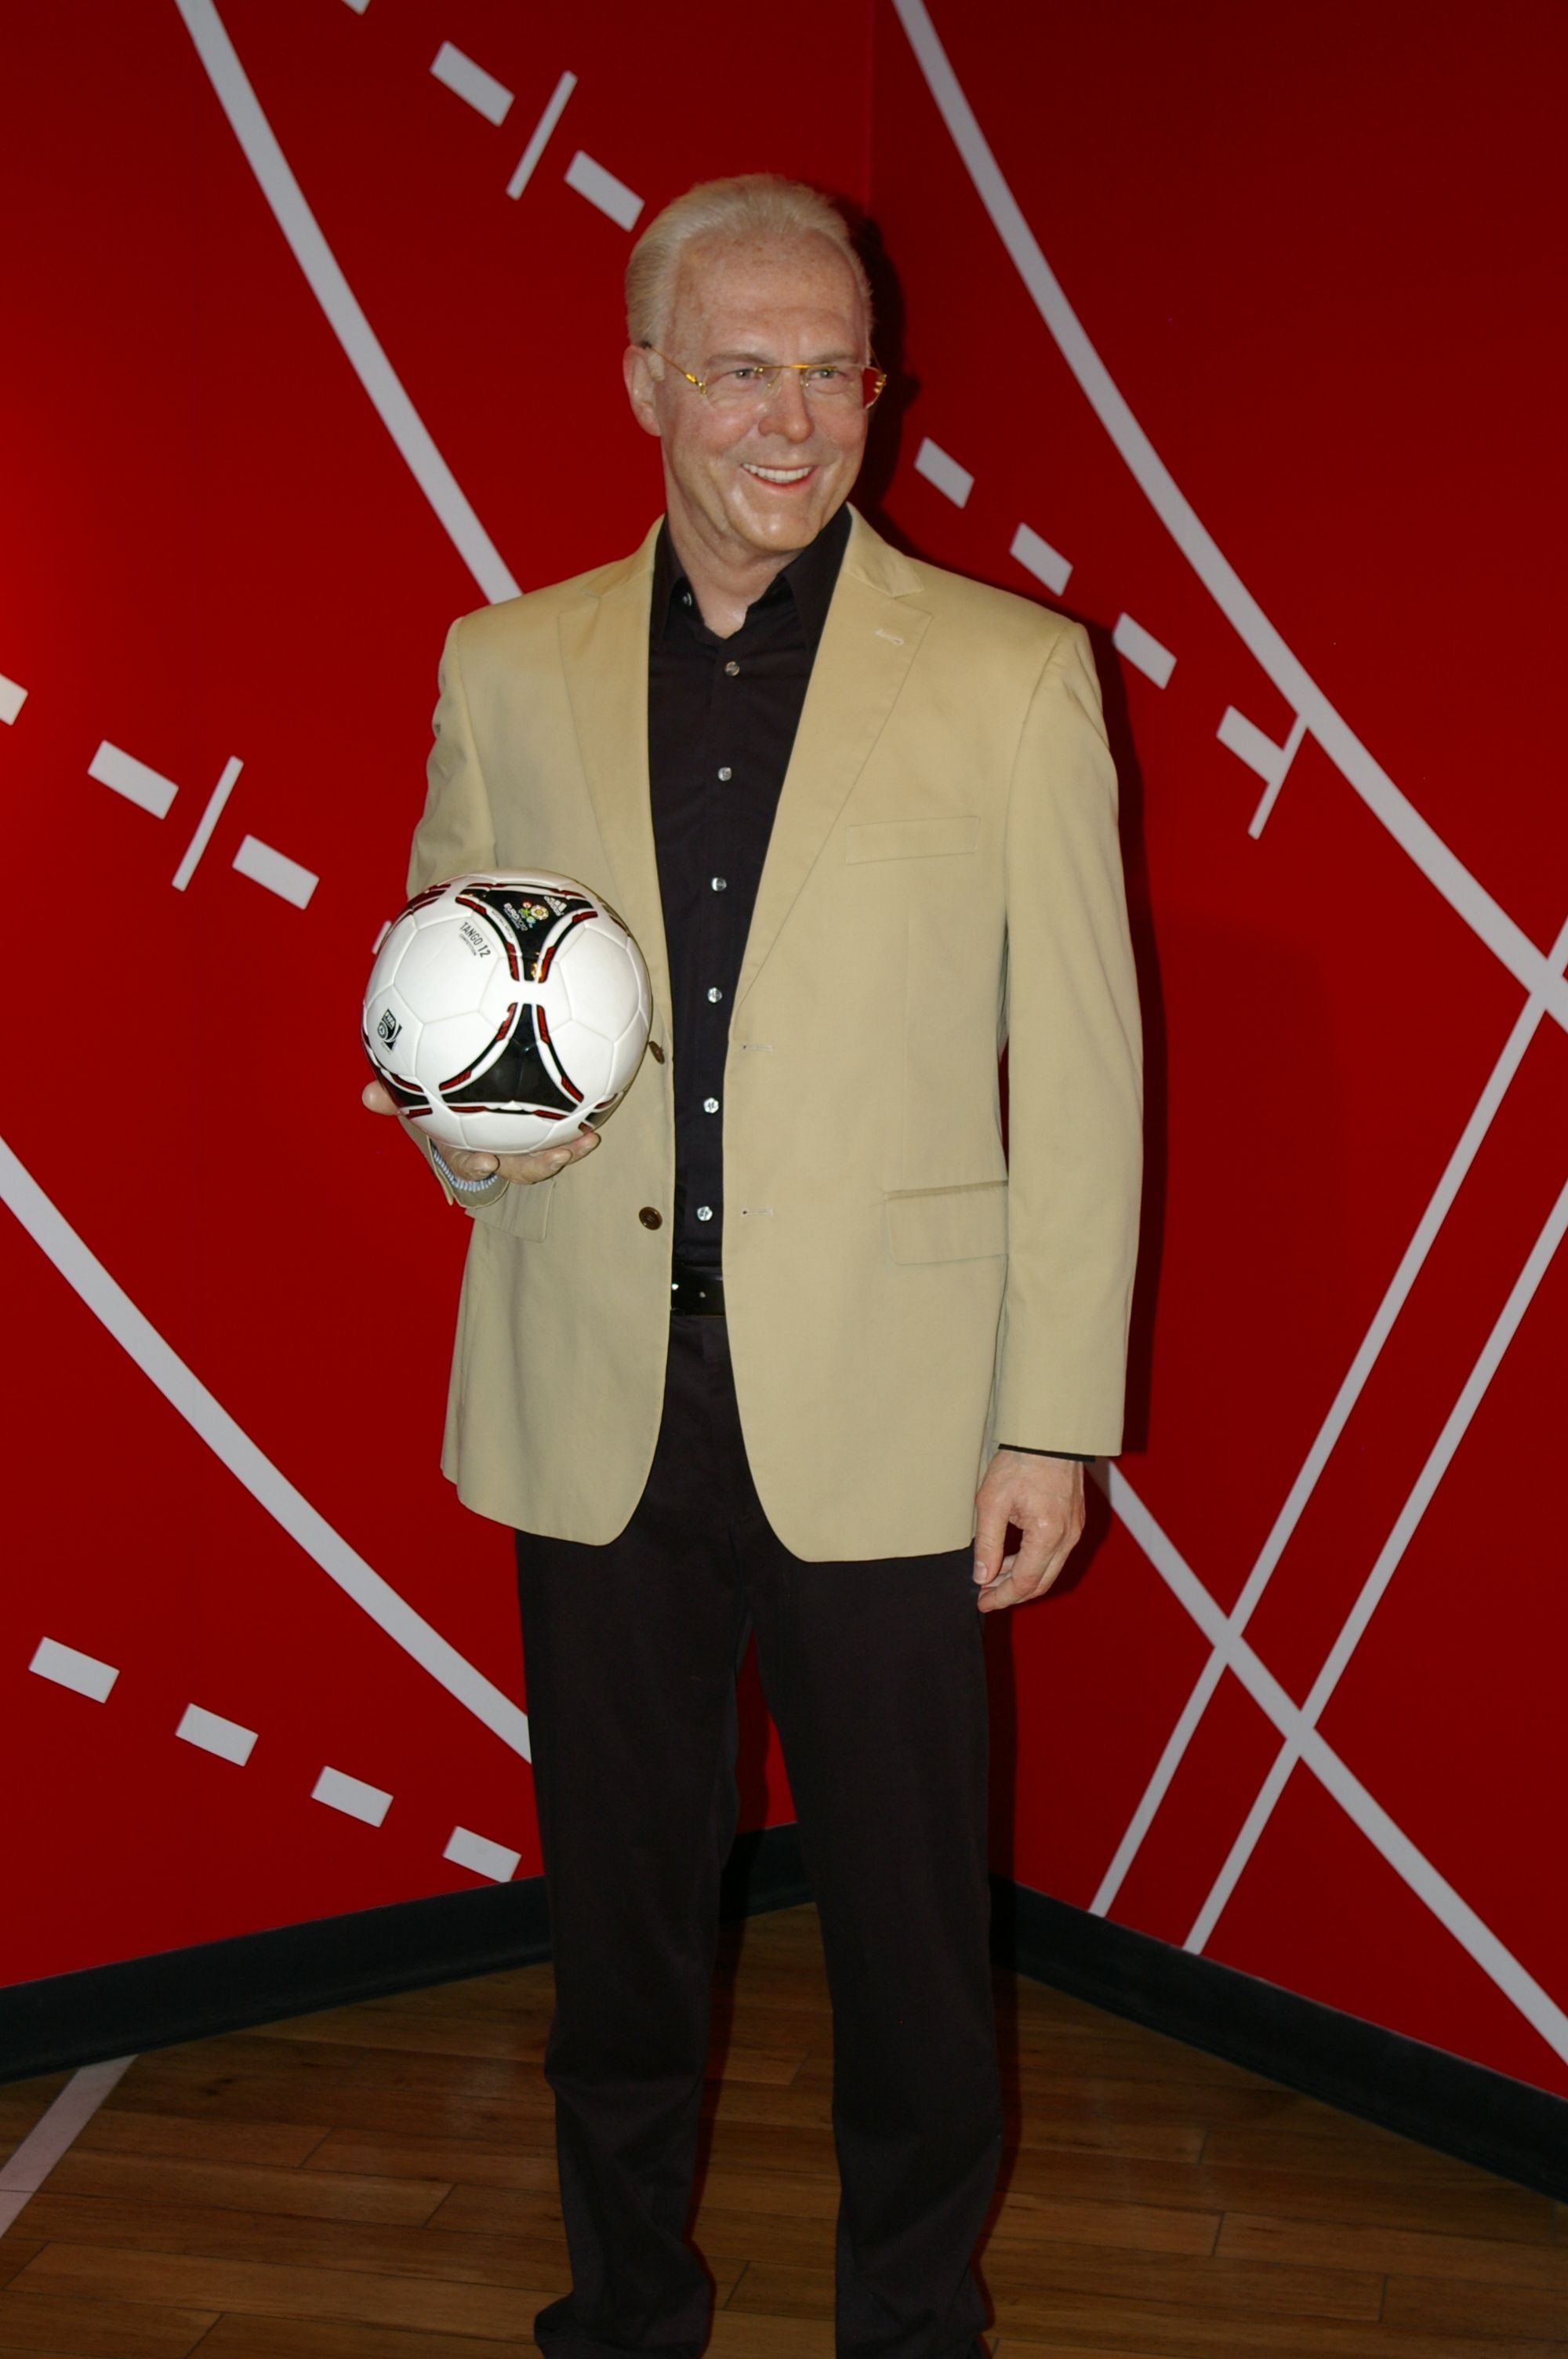
football, berlin, madame tussauds, flooring, formal wear, beckenbauer